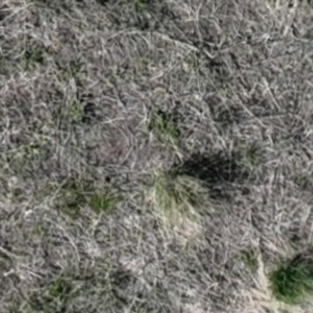
Month: may